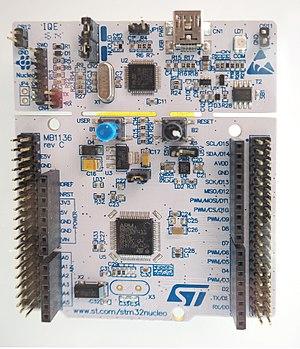
La famille STM32 est une série de microcontrôleurs 32-bits en circuits intégrés réalisés par la société Franco-Italienne STMicroelectronics. Les puces STM32 sont regroupées dans différentes séries proches, basées sur les processeurs d'architecture ARM 32-bits, tels que le Cortex-M7F, le Cortex-M4F, le Cortex-M3, Cortex-M0+, ou le Cortex-M0. Chaque microcontrôleur est constitué d'un cœur de calcul, de mémoire vive statique, de mémoire flash, d'une interface de débogage et de différents périphériques.